Nieul-le-Virouil

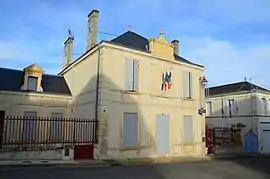
The town hall in Nieul-le-Virouil

Nieul-le-Virouil is a commune in the Charente-Maritime department in southwestern France.